County Route 115 (Tompkins County, New York)

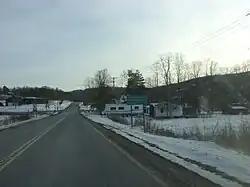
CR 115 at the intersection with 76 Road in Guide Board Corners. This was the southern terminus of NY 330 prior to 1980.

CR 115 begins at the Tioga County line in the town of Caroline, where it connects to Tioga County's CR 33. The county highway passes a mountain to the west and the Owego River's west branch to the east as it heads northward. It crosses Boyer Creek as 76 Road and enters the hamlet of Speedsville, a small community located on top of a mountain. Here, CR 115 turns to the northwest to run along the base of a valley surrounding Boyer Creek. The creek reaches its source at an intersection with Yaple Road; however, CR 115 continues northwestward to serve the hamlet of Caroline Center.